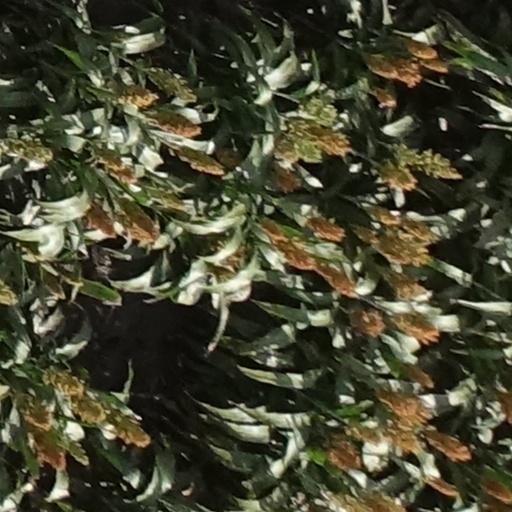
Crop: sorghum